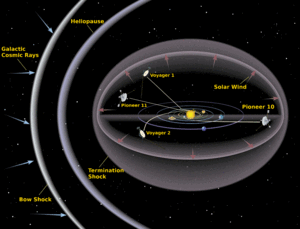
Heliosfære
Diagram over egenskaber ved heliosfæren.
Heliosfæren er en slags boble i det ydre rum, som solvinden danner i det interstellare medium. Skønt elektrisk neutrale atomer fra det interstellare rum kan trænge gennem denne boble, stammer næsten alt materialet i heliosfæren fra Solen selv.